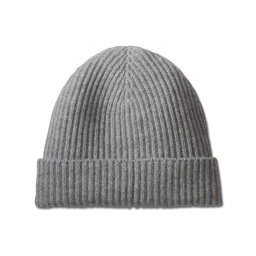
cap the traditional fisherman 's cap -- now in finest cashmere .